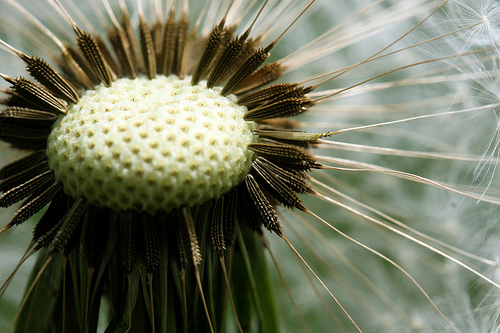
Flower: dandelion